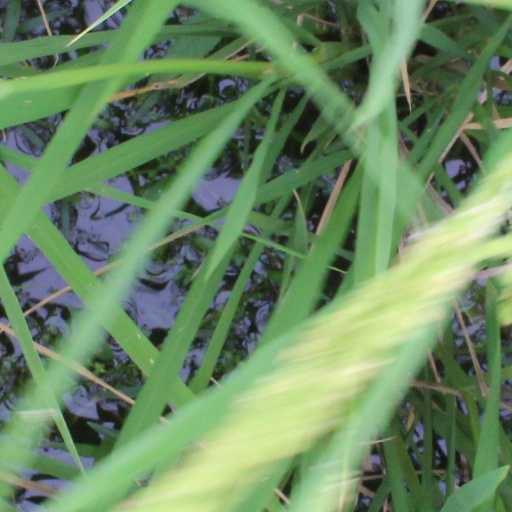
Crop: rice